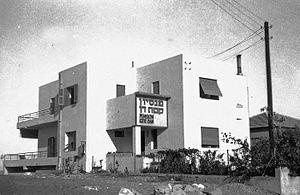
Lotte Cohn est une architecte israélienne et allemande, pionnière dans le développement de l'architecture israélienne.